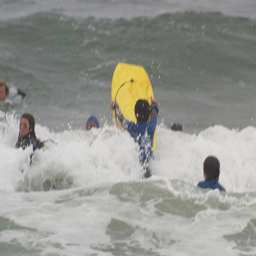
A boy riding a boogie board in the ocean.
a group of people in a large body of water
People frolic, and surf in the frothy waves.
a group of people swimming in the ocean one has a boogie board and is riding a wave.
A group of people are playing in the ocean as one person uses a boogie board.